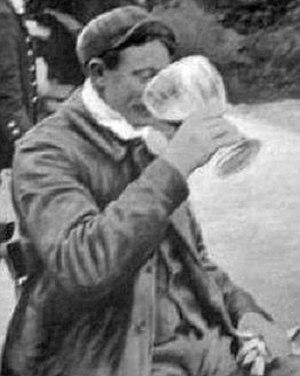
Henri Fournier buvant une bière à son arrivée à Berlin (La Vie au Grand Air du 7 juillet 1901)
Paris-Berlin est une course automobile organisée par l'Automobile Club de France, du 27 au 29 juin 1901, sur une distance de course de 1 105 kilomètres. Elle est considérée comme étant le VIᵉ Grand Prix automobile de l'A.C.F.. L'organisent conjointement les Automobile Club de France et d'Allemagne.